Question: Where is the wood surface?
Tambaya: Ina saman katakon?
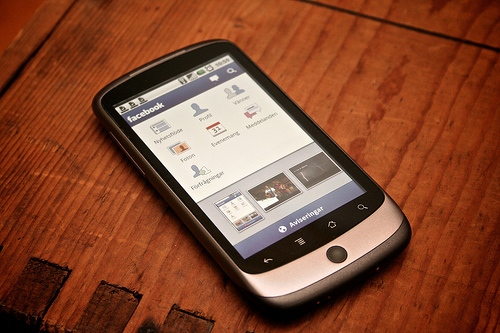
Answer: Under the cellphone.
Amsa: Ƙarƙashin wayar salula.